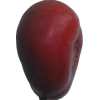
Label: nectarine_flat